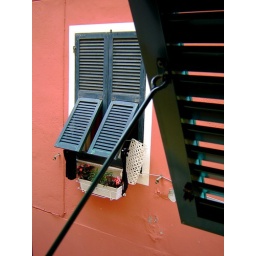
The view out my bedroom window in Corniglia...